Burna-Buriash II

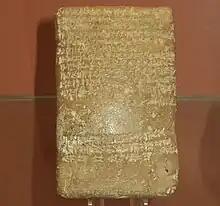
Reverse of clay cuneiform tablet, EA 9, letter from Burna-Buriaš II to Nibḫurrereya (Tutankhamun?) from Room 55 of the British Museum.

Not only were matters of state of concern. "What you want from my land, write and it shall be brought, and what I want from your land, I will write, that it may be brought." But even in matters of trade, things went awry and, in EA 8, he complains that Egypt's Canaanite vassals had robbed and murdered his merchants. He demanded vengeance, naming Šum-Adda, the son of Balumme, affiliation unknown, and Šutatna, the son of Šaratum of Akka, as the villainous perpetrators.